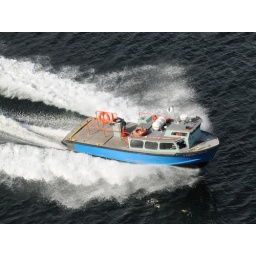
March 1, 2008 13 person person water taxi named Tymac No. 9 going into Vancouver. _DSC_0852 The tymac in vancouver